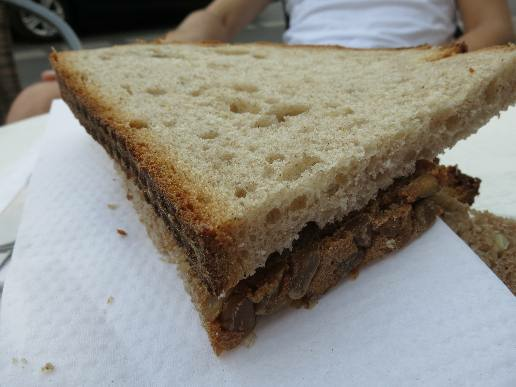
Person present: No